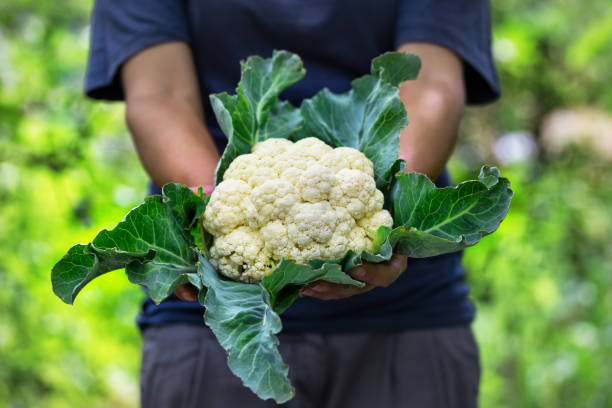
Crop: unknown
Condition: broccoli